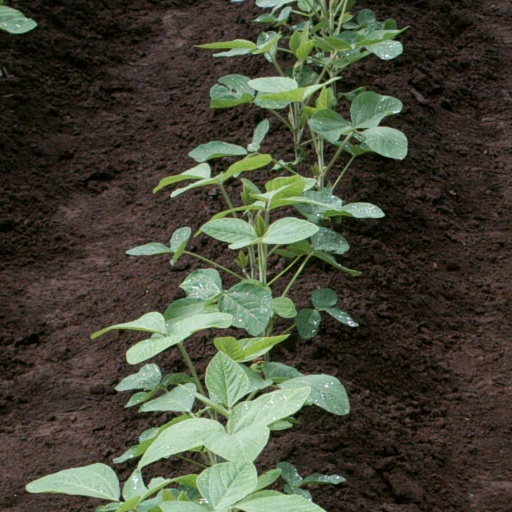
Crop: soybean